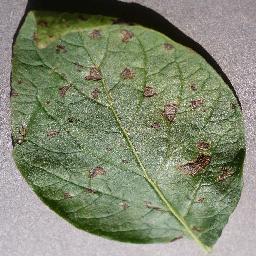
Label: Potato___Early_blight